Dendrite (mathematics)

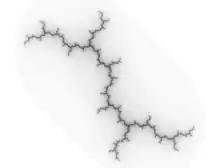
Dendrite Julia set

Dendrites may be used to model certain types of Julia set. For example, if 0 is pre-periodic, but not periodic, under the function formula_1, then the Julia set of formula_2 is a dendrite: connected, without interior.